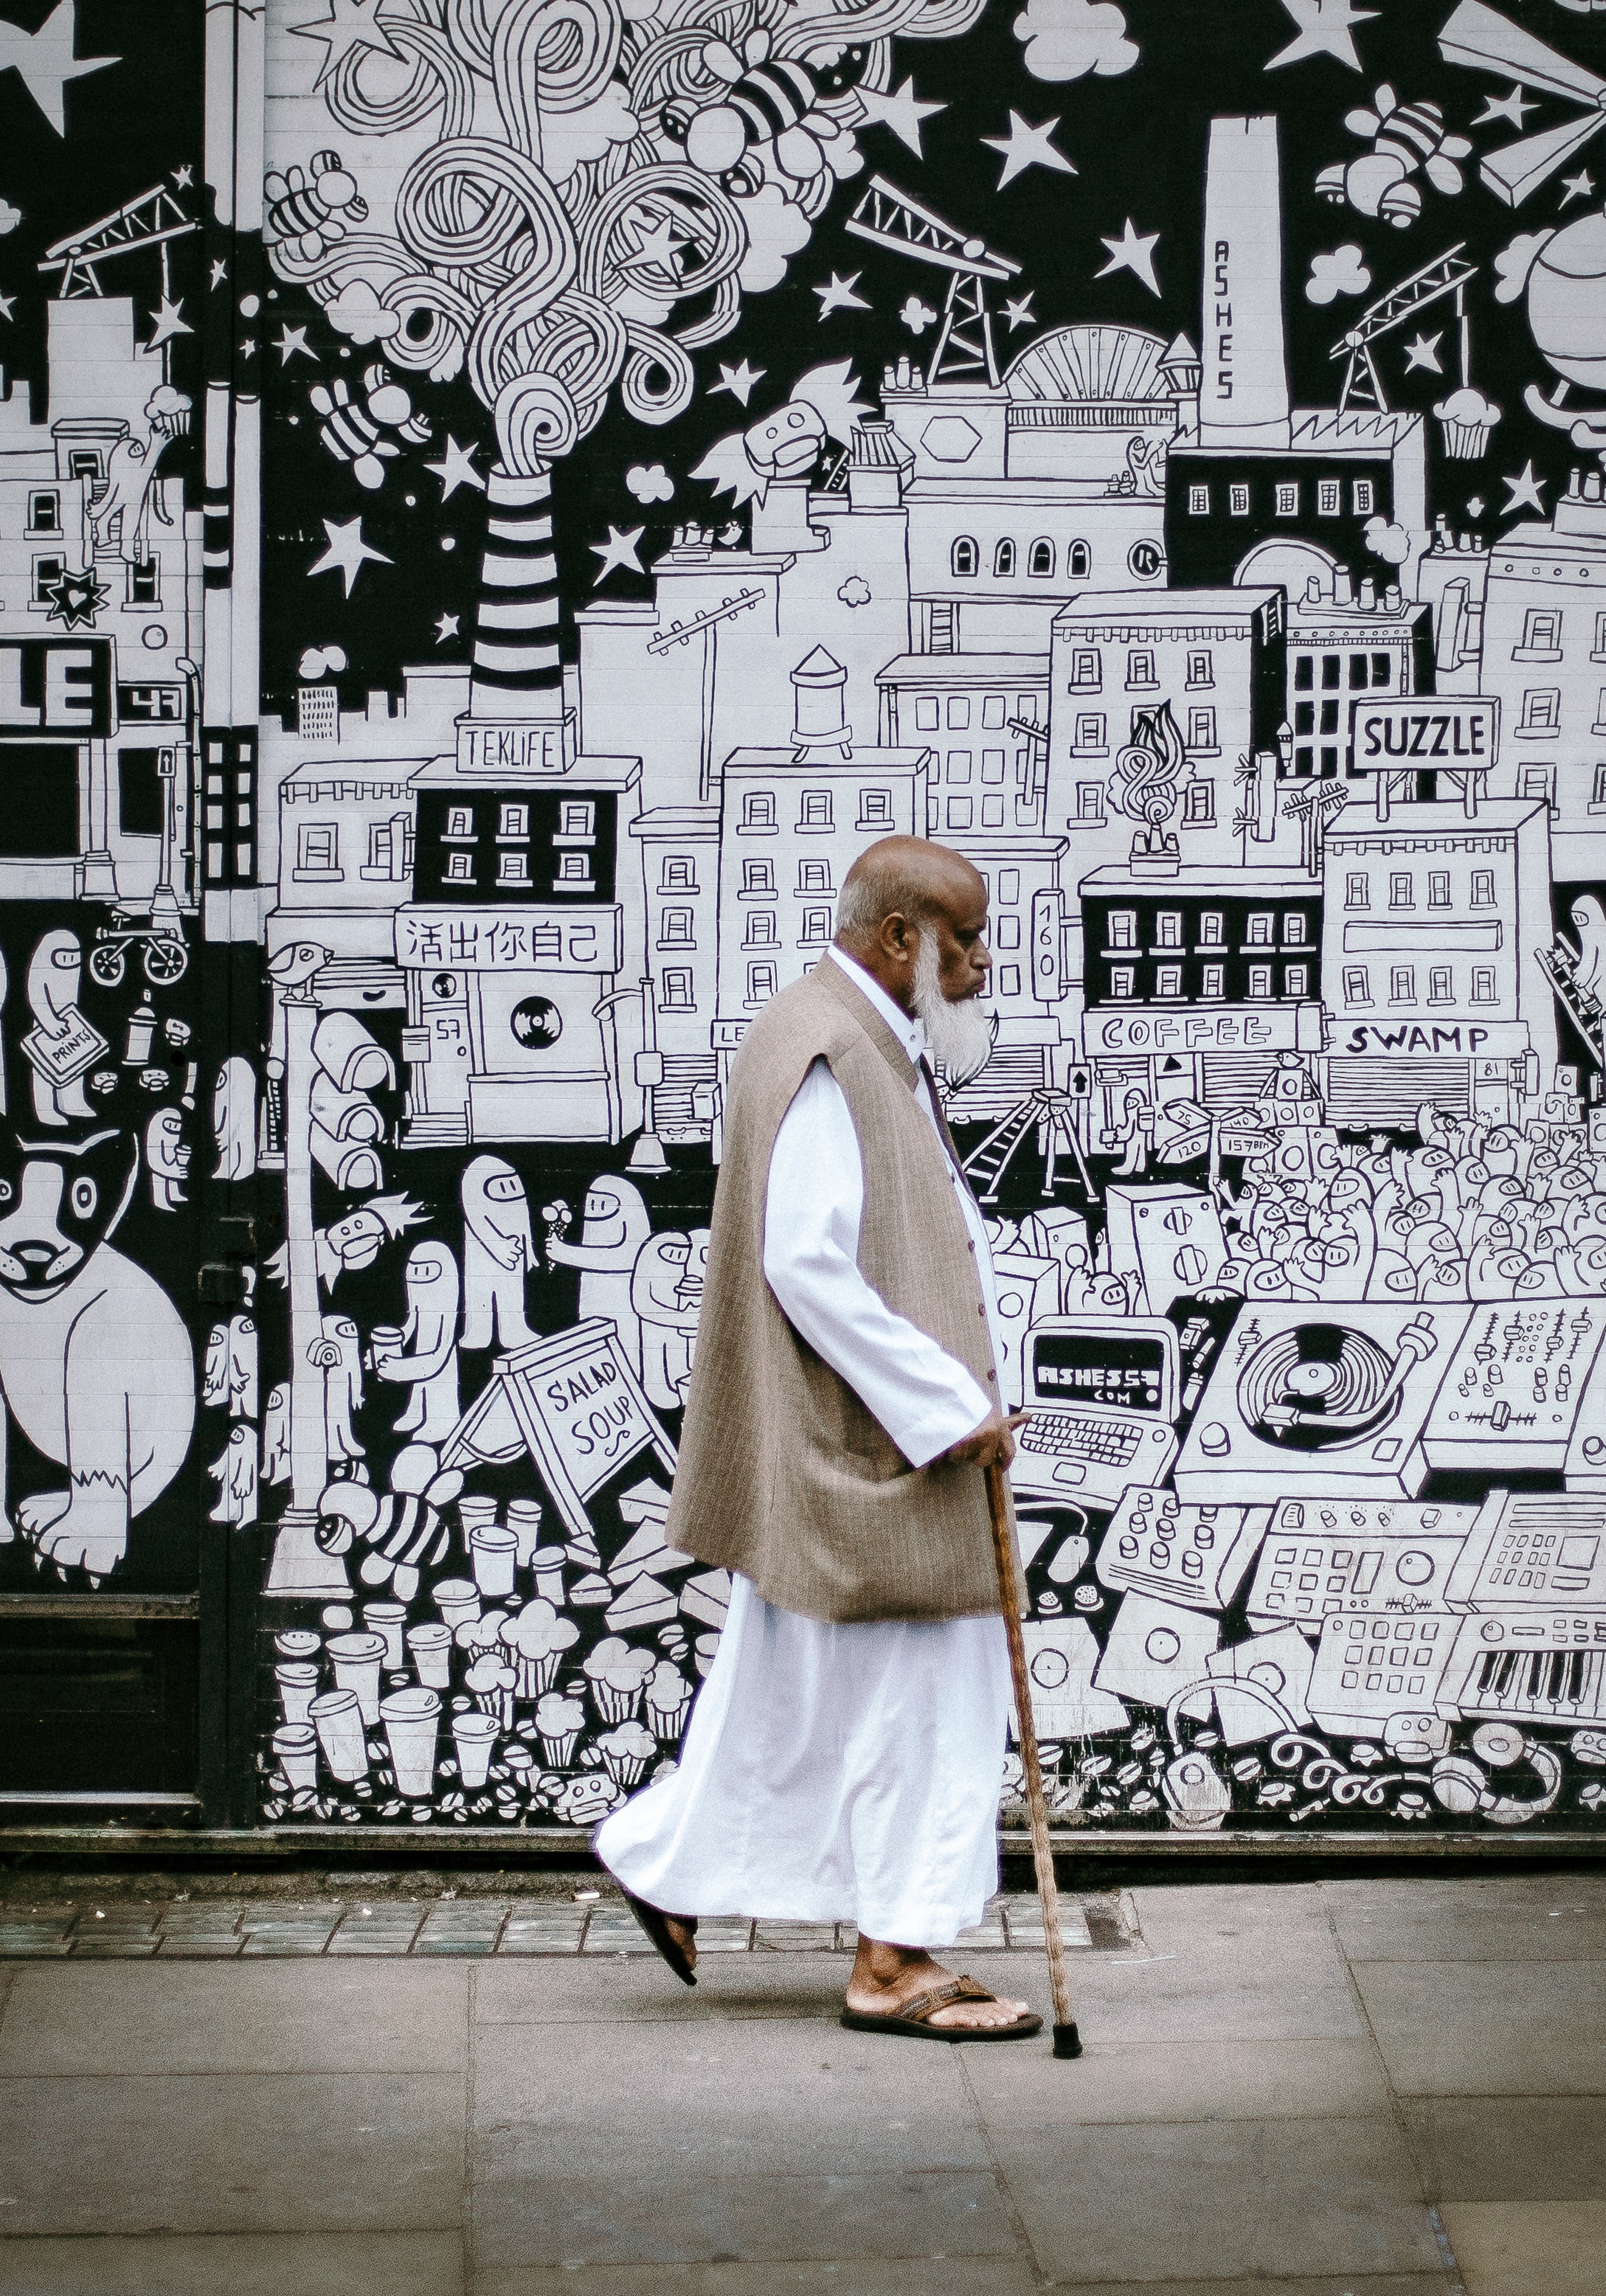
man, white, wall, walk, art, photograph, culture, wall art